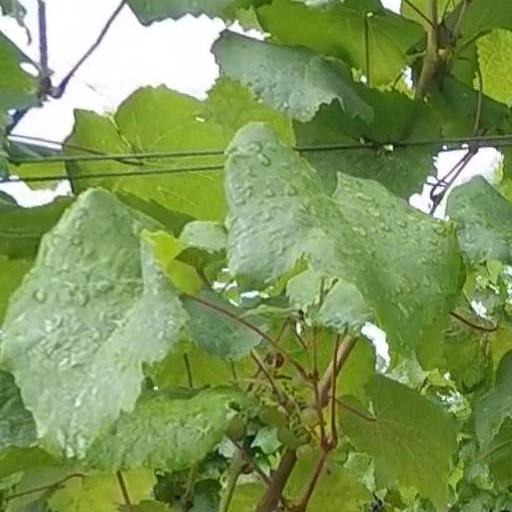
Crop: grape